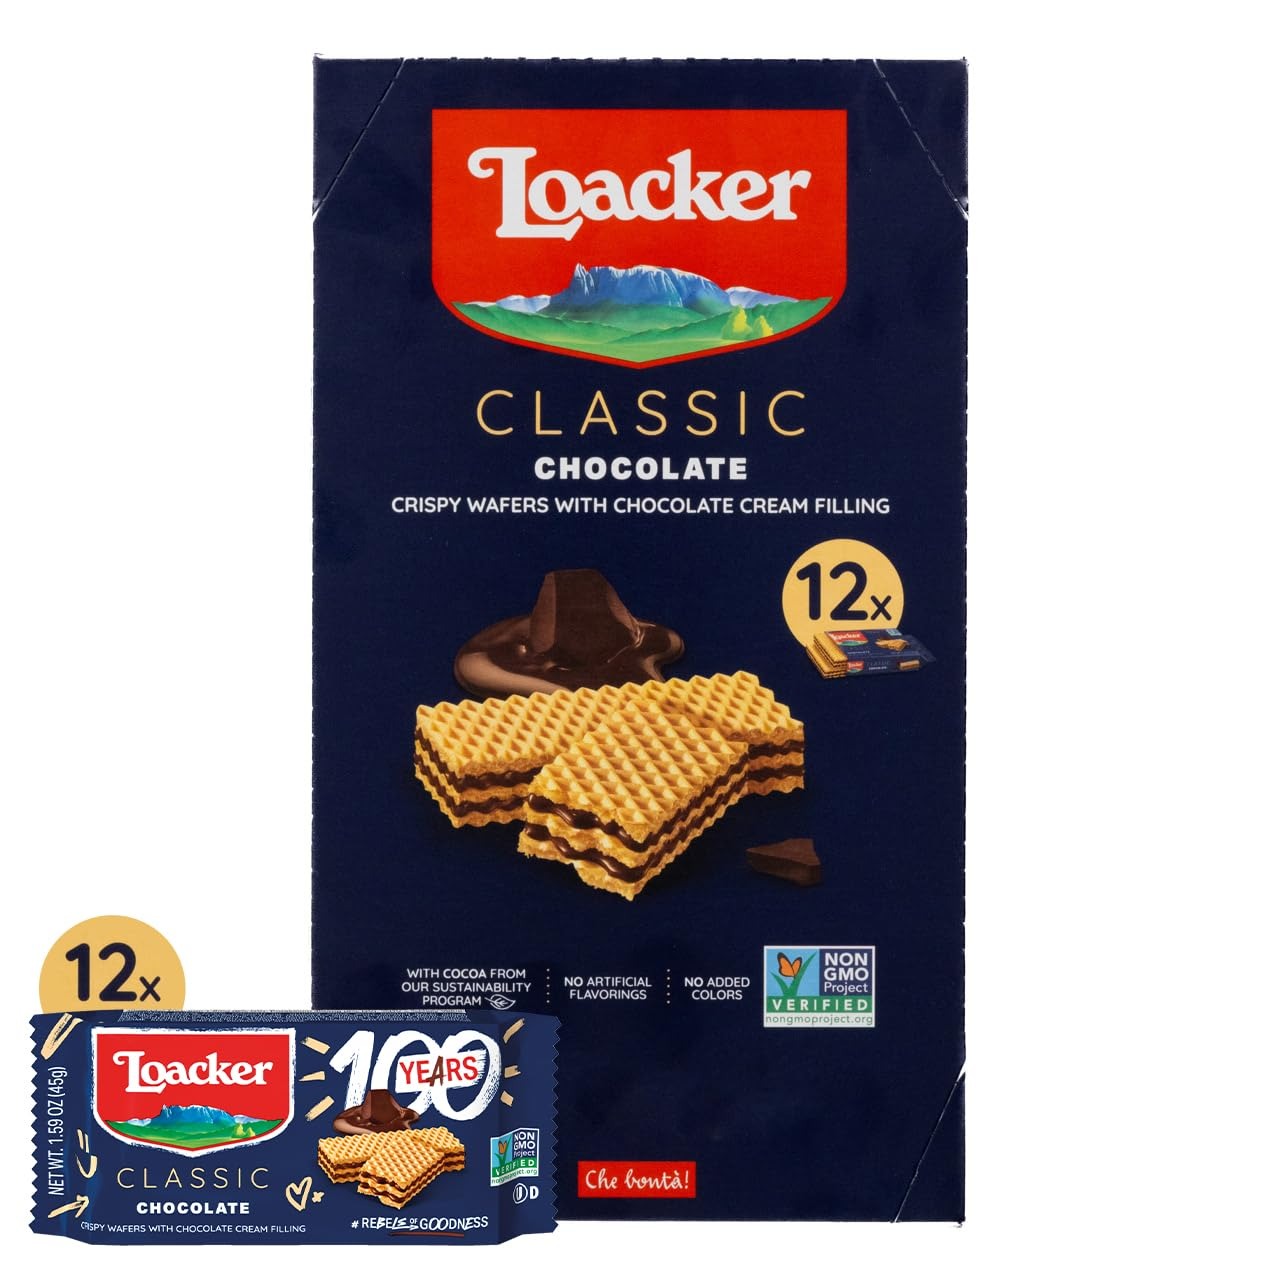
Item Name: Loacker Classic Chocolate Wafers - Premium Crispy Wafer Cookies with Chocolate Cream Filling - Multipack of 12 Snack Packs - NON-GMO - Sustainably Sourced Cocoa - 45g/1.59oz, Pack of 12
Bullet Point 1: Premium cream-filled wafer cookie - Three fragrant wafers and two rich layers of chocolate cream filling melt in your mouth. Loacker Classic Chocolate wafer cookie comes in a box of 12 sweet snack packs, making this classic flagship European dessert perfect for stocking up on your favorite snack.
Bullet Point 2: Sustainably Sourced Ingredients - Loacker Classic Chocolate wafers are made with cocoa from our sustainable farming program in Ecuador. All our products are made with ingredients of certified origin only.
Bullet Point 3: Delicious and sustainable snack - We are committed to high quality, sustainability, and traceability of all our ingredients. Loacker products are made with no added colors, no artificial flavorings, no preservatives, and no high-fructose corn syrup. All our products are Kosher and Halal certified. This product is also non-GMO project verified.
Bullet Point 4: For Any Occasion - You’ll love every bite of this crispy treat together with your morning coffee, as a dessert, on the go, as an afternoon or even as a midnight snack. It is also a pleasant surprise in every lunchbox at work or in school or in the backpack during a hike.
Bullet Point 5: Quick Party Dessert Recipe Idea - Use our classic chocolate wafer cookies to make a wafer pop. Gently insert a stick into the wafer fingers and dip them straight down into your favorite type of melted chocolate until it is completely covered. After that, dip them in your favorite toppings, place them into an airtight box and put them in the fridge so that the chocolate can harden. Enjoy!
Bullet Point 6: It's a Family Business - For almost a century, the bakeries of Loacker’s wafer and chocolate specialties lie in the heart of the Italian Alps in the midst of pristine nature, where the water is fresh, and the air is pure. Loacker is a brand founded from the heart and staying true to these values has been integral to our success. That’s why we accept no compromise on quality and are committed to providing pure and wholesome natural goodness!
Value: 19.08
Unit: Ounce

Price: 13.99